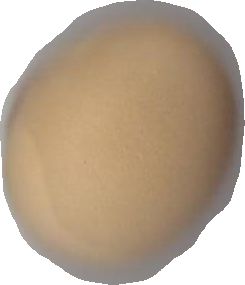
Variety: Grobogan